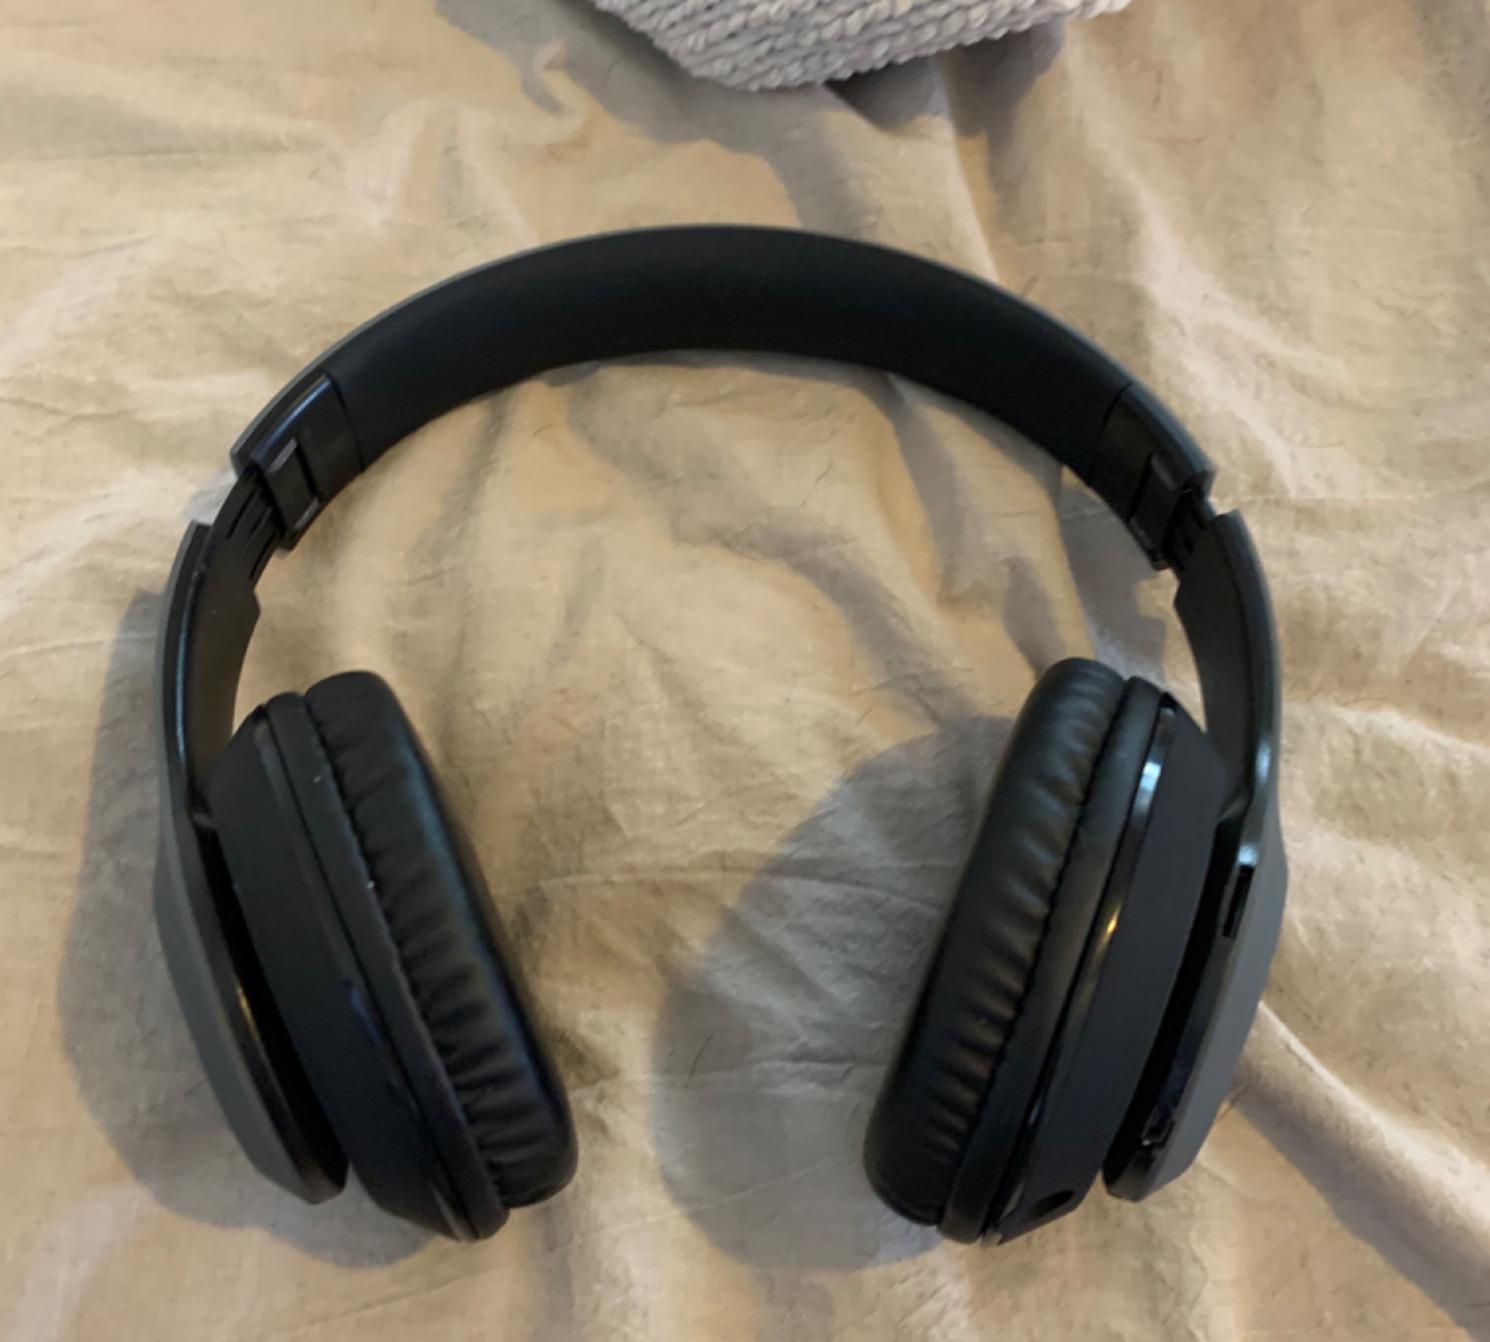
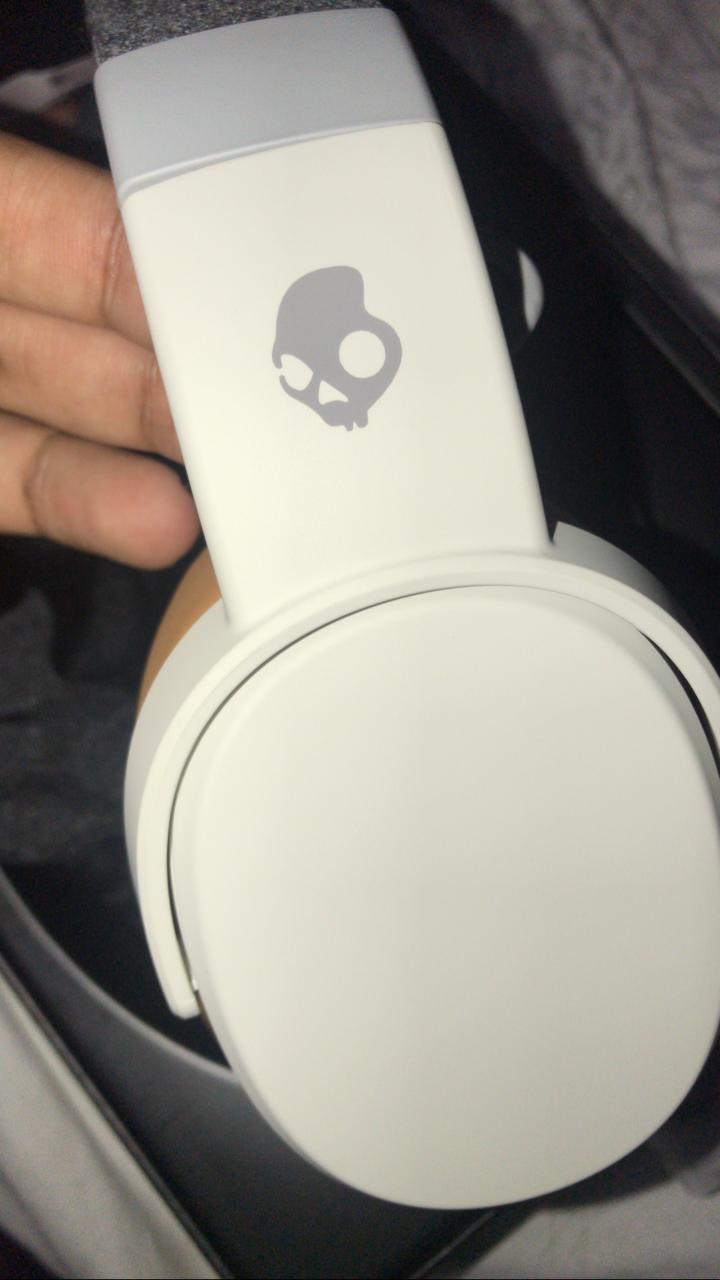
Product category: headphones
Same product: no